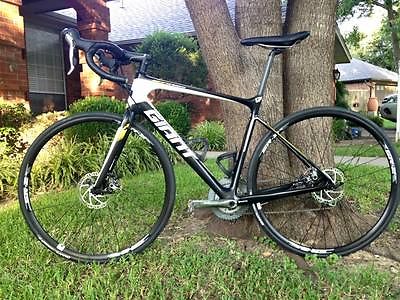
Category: bicycle